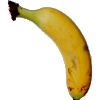
Label: Banana Lady Finger 1